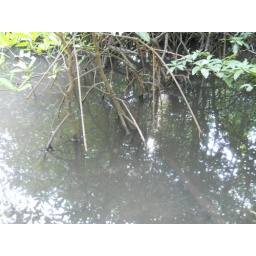
Mangroves are trees which grow in shallow waters along the coast and along river estuaries.